Chad Copelin

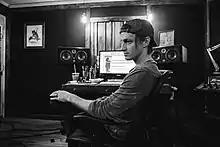
Chad Copelin in the studio

Chad Copelin is an American producer, audio engineer, musician, and songwriter from Norman, Oklahoma. Copelin got his start playing in local bands and majoring in music composition and after three years of school, left to collaborate with various musicians, tour nationally, and engineer and produce local bands. In 2005, he opened Blackwatch Studios with co-owner Jarod Evans and produced his first full-length album, "I Am Haunted, I Am Alive" by Beau Jenning's project Cheyenne. Copelin was nominated at the 2017 Grammy Awards for Best Contemporary Christian Album for his work on "Poets & Saints" by All Sons & Daughters.